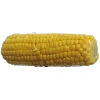
Label: Corn 1